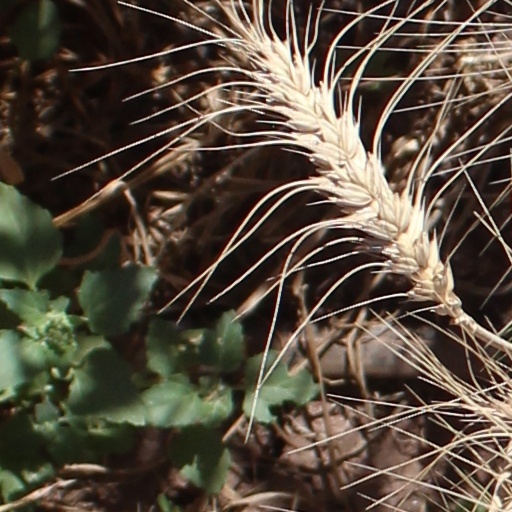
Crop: wheat